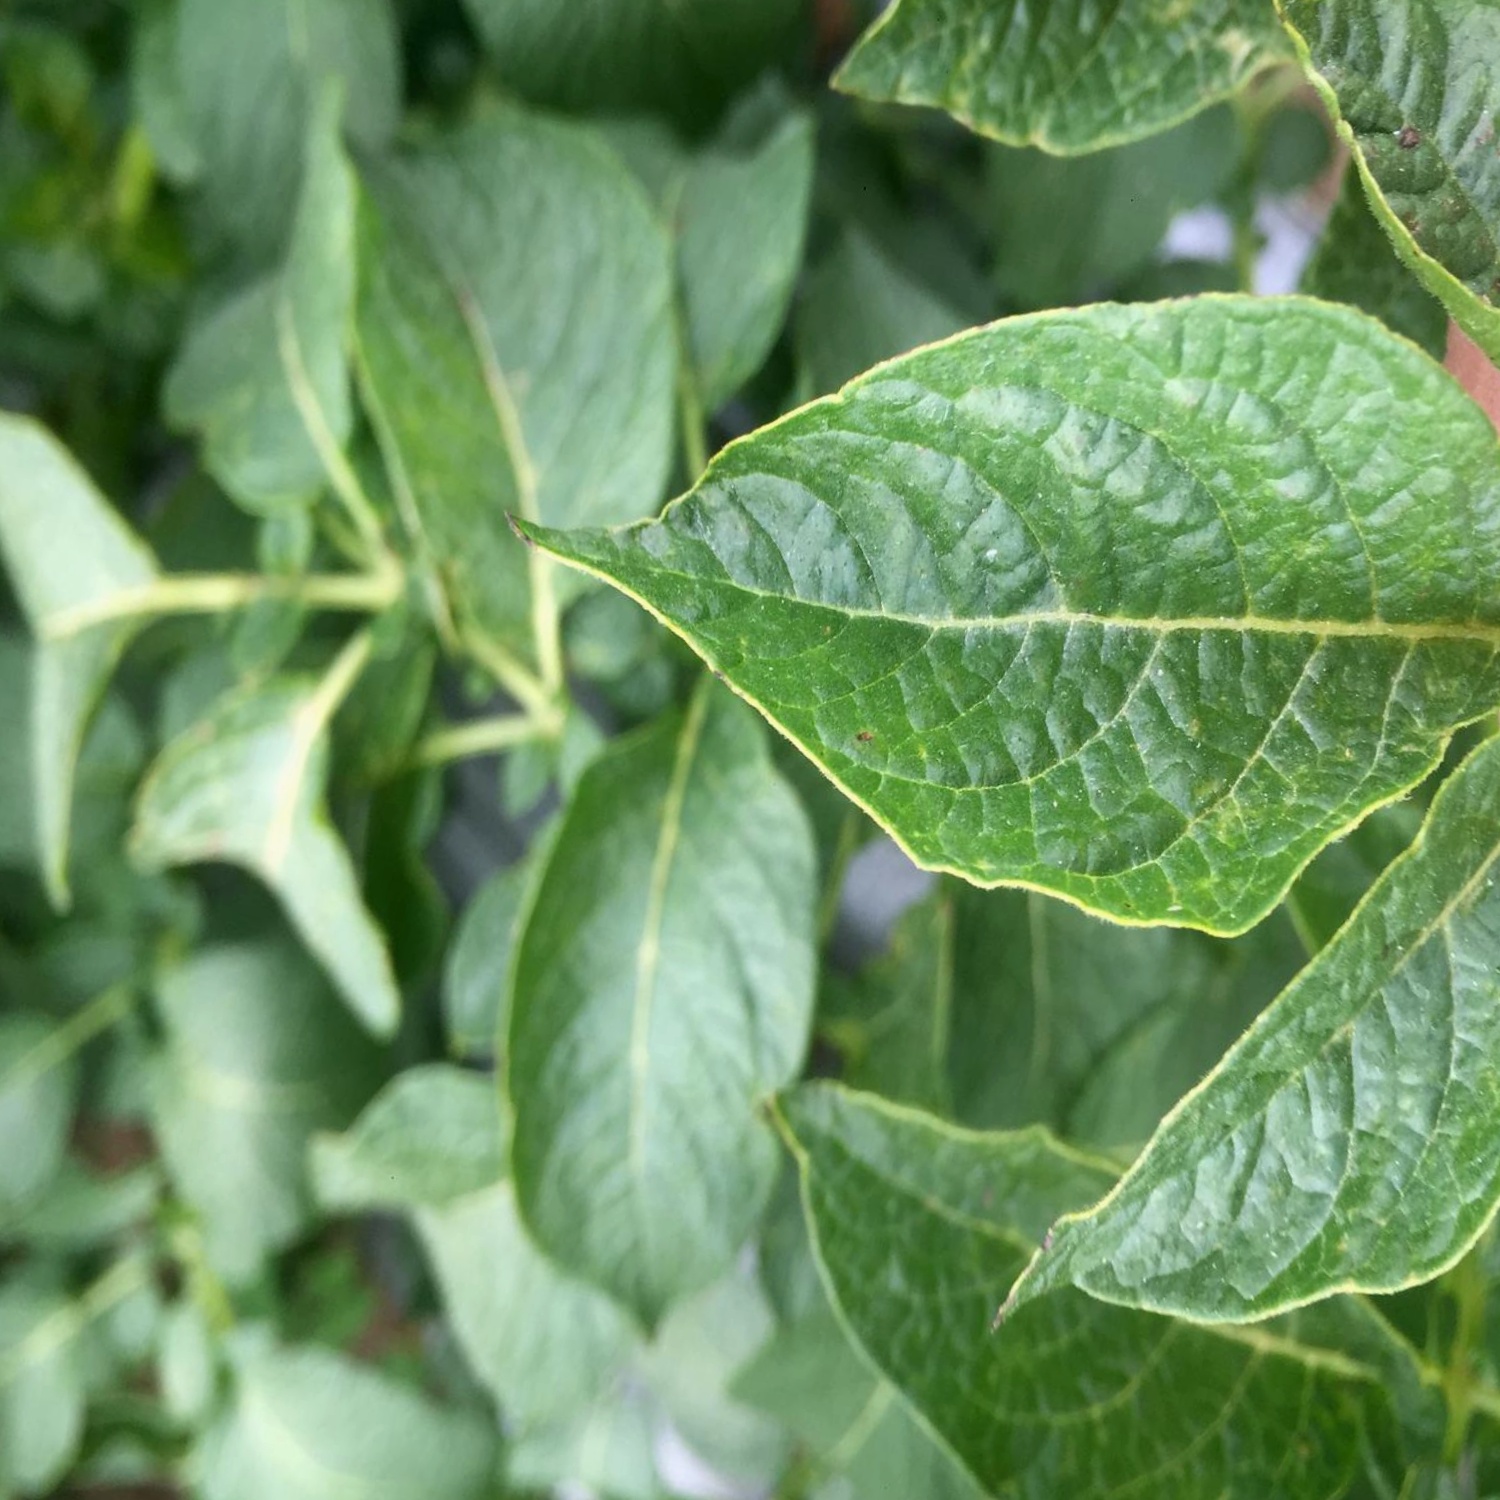
Etiqueta: Virus